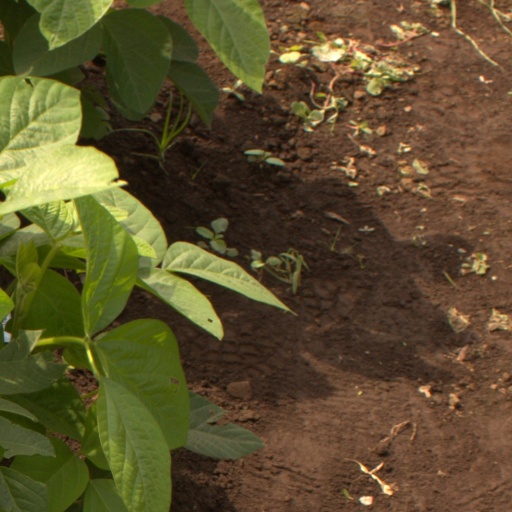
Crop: soybean